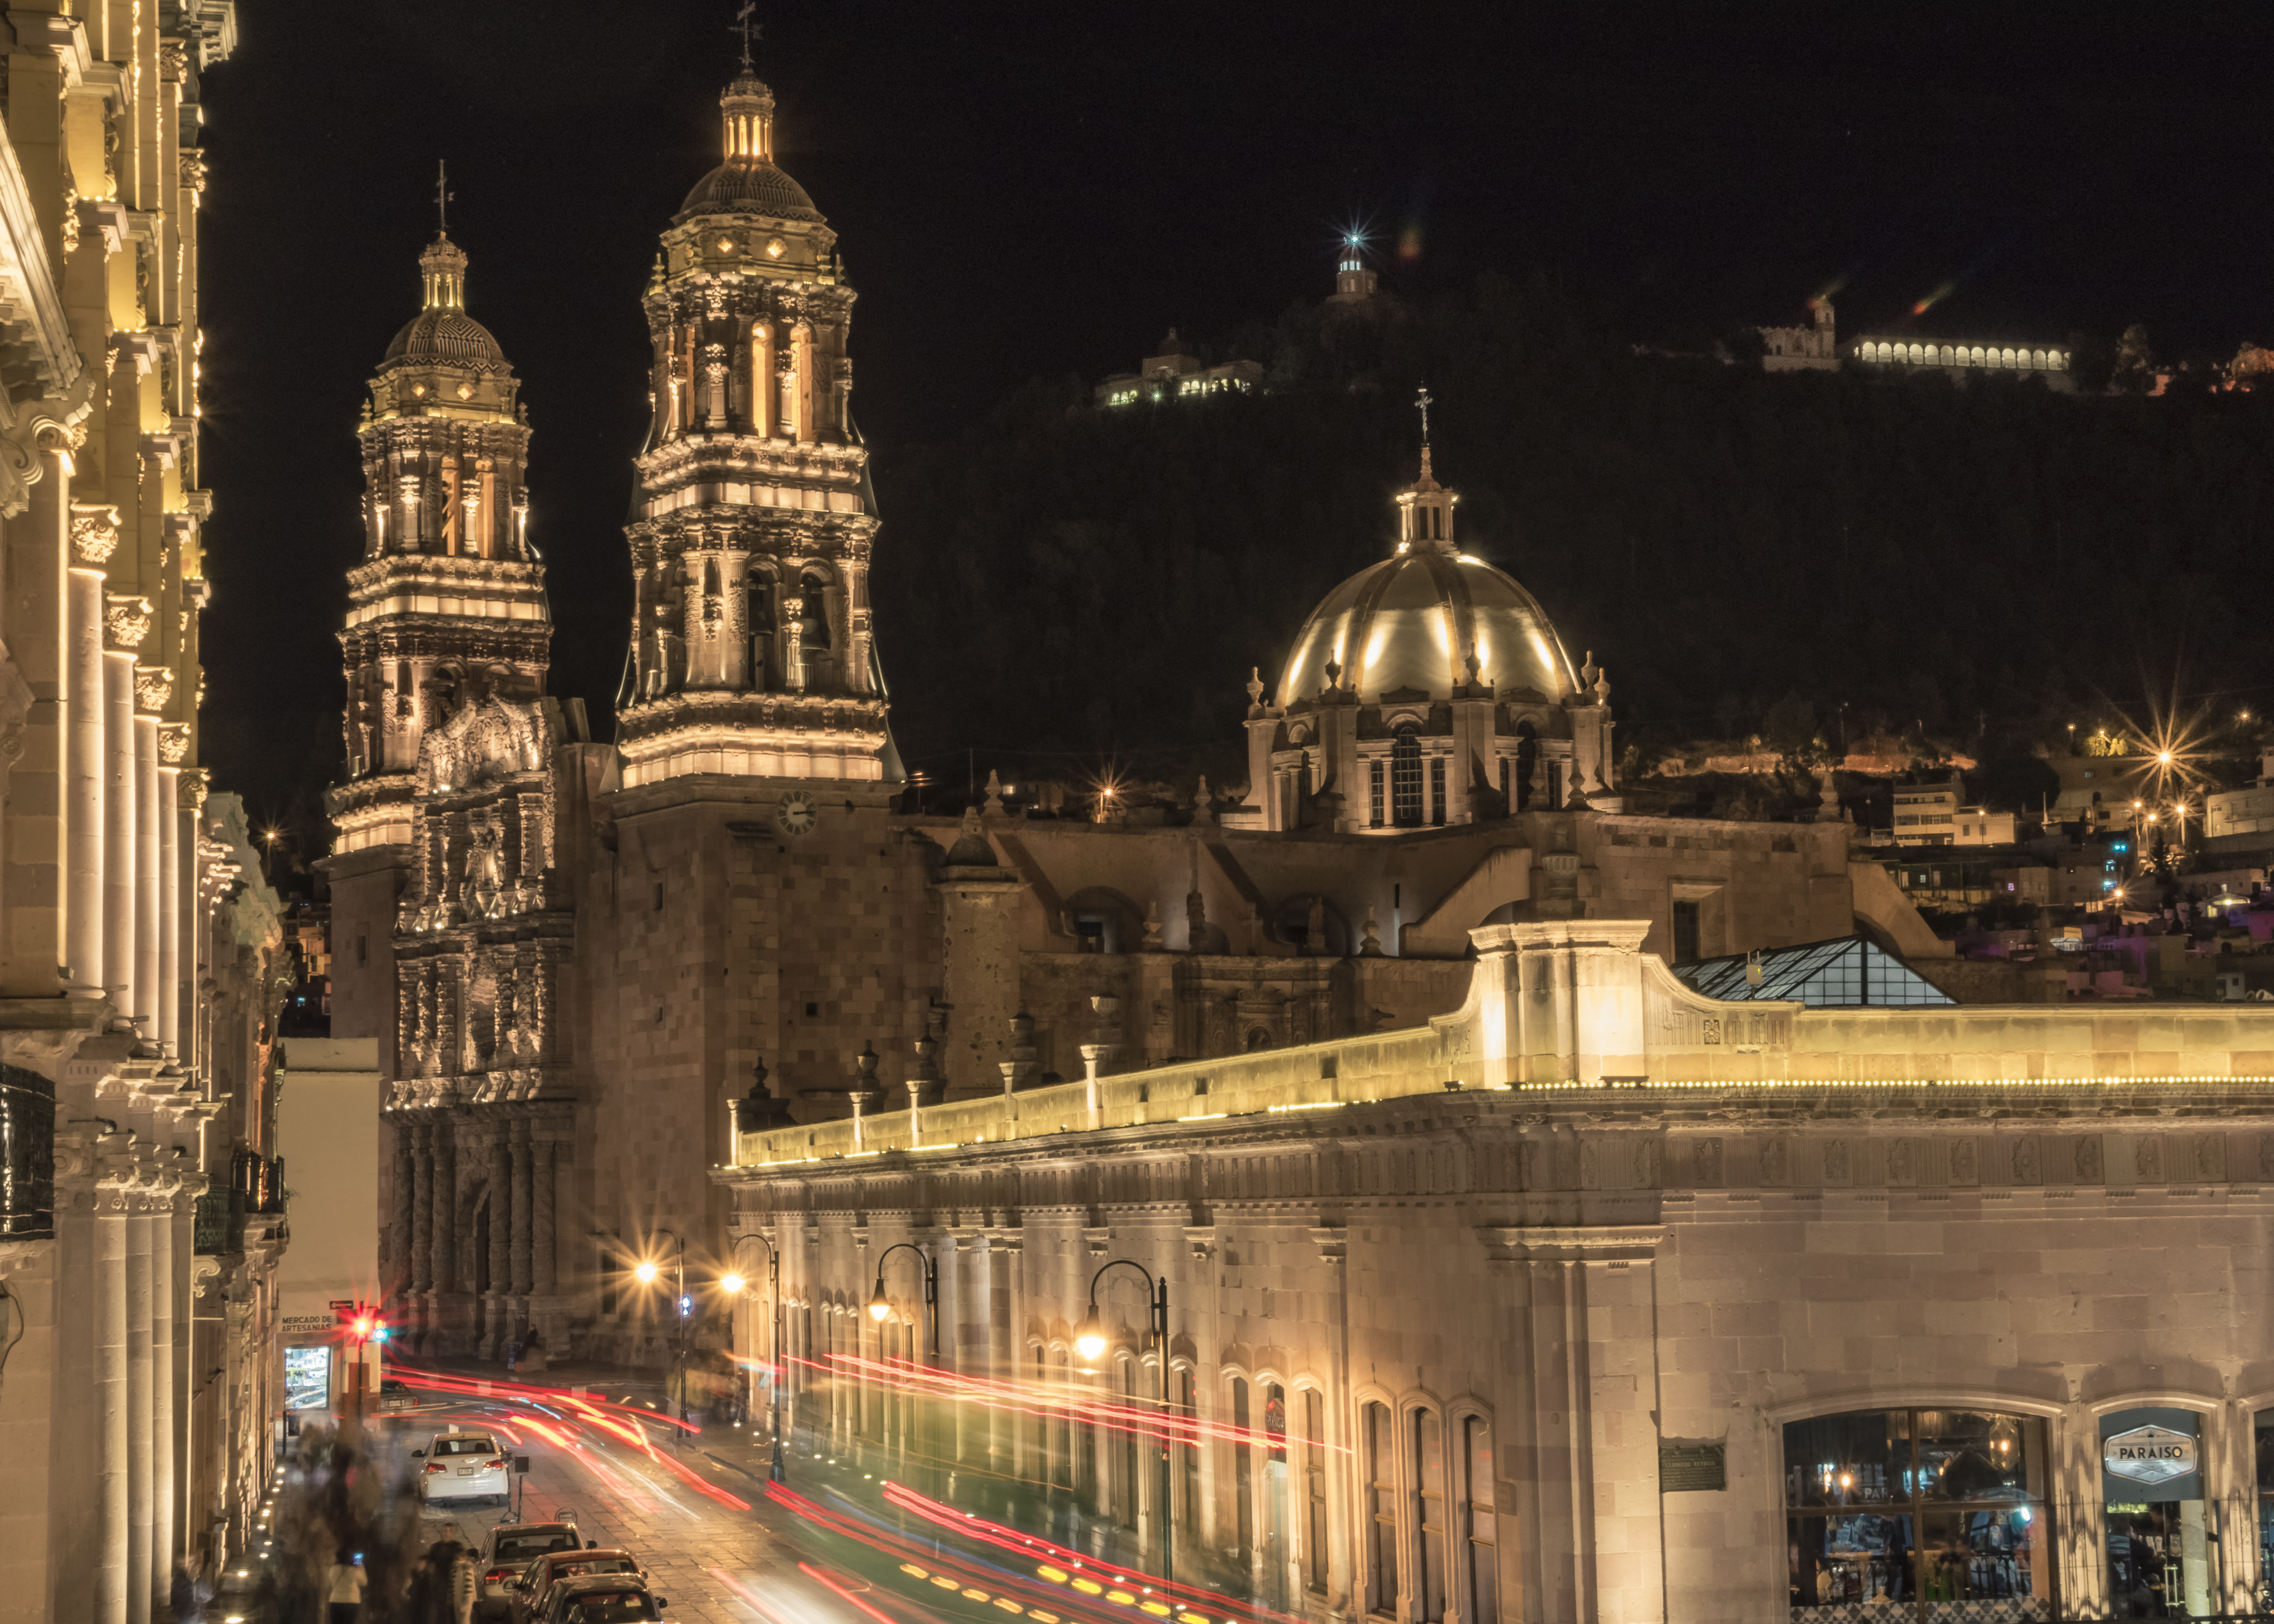
night, zacatecas, architecture, long exposition, mexico, light night, church, landmark, metropolis, city, metropolitan area, basilica, urban area, cityscape, tourist attraction, building, sky, cathedral, place of worship, evening, downtown, tower, plaza, facade, byzantine architecture